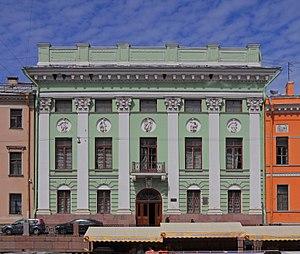
L'architecture rétrospectiviste ou architecture néo-classique en Russie s'est développée durant le dernier tiers du XIXᵉ siècle et le début du XXᵉ siècle. Elle a fait appel à la tradition artistique, soit de l'Antiquité classique, soit de l'époque de la Renaissance ou encore au classicisme. Dans l'histoire de l'art, dans les autres pays que la Russie, le terme néo-classicisme désigne les manifestations de l'architecture et des arts visuels qui sont apparues dans la seconde moitié du XVIIIᵉ siècle et le premier tiers du XIXᵉ siècle à la différence du classicisme proprement dit apparu plus précocement, c'est-à-dire au XVIIᵉ siècle.